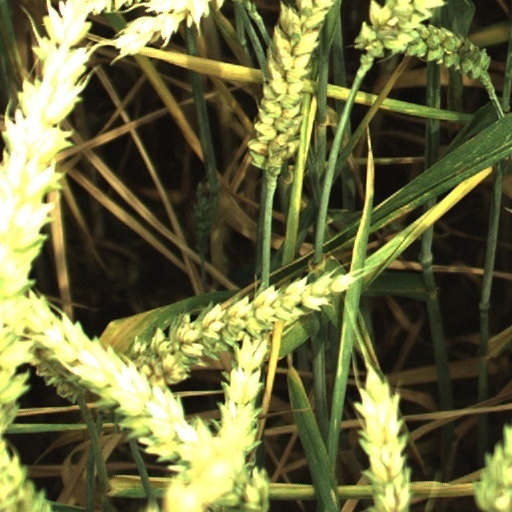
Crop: wheat